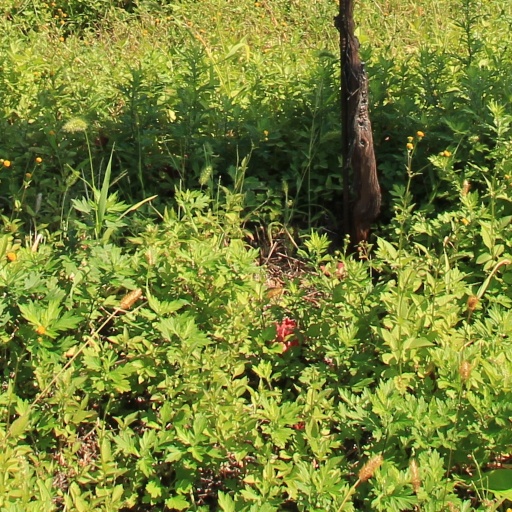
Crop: grape